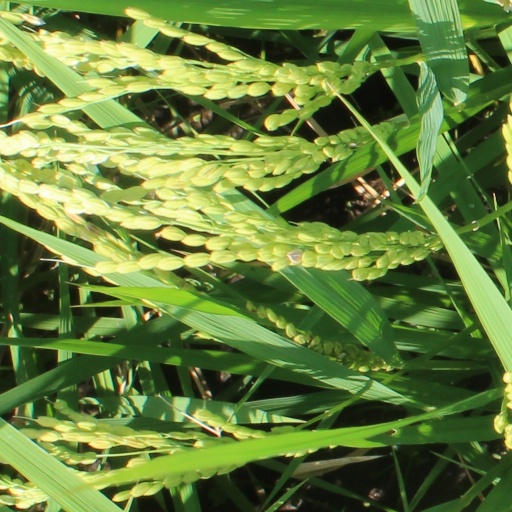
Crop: rice